Witold Czartoryski

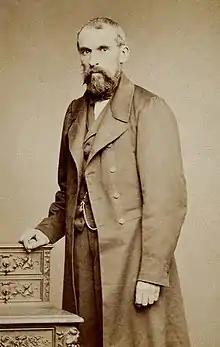

Prince Witold Adam Czartoryski (6 June 1824 – 14 November 1865) was a Polish nobleman (szlachcic), Duke of Klewán and Zuków.